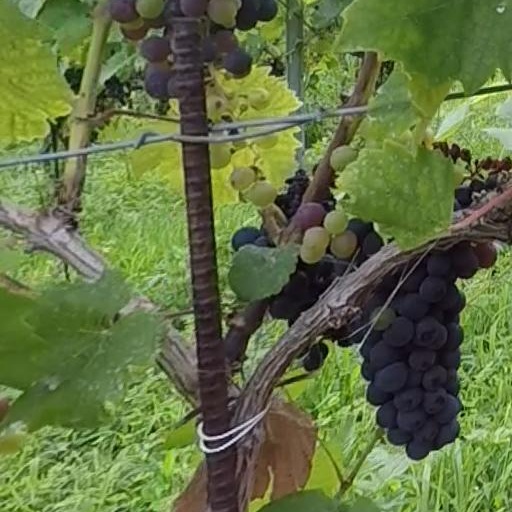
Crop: grape